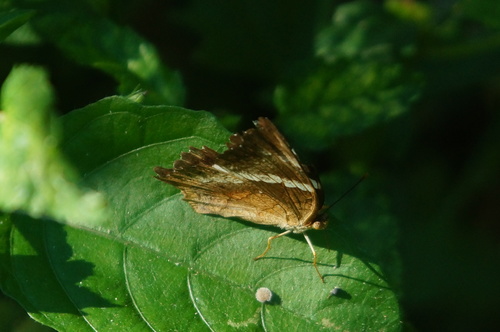
Scientific name: Anartia fatima
Common name: Banded peacock
Family: Nymphalidae
Order: Lepidoptera
Pollinator type: Primary pollinator
Habitat: Open areas and gardens
Geographic range: South America
Conservation status: Least Concern